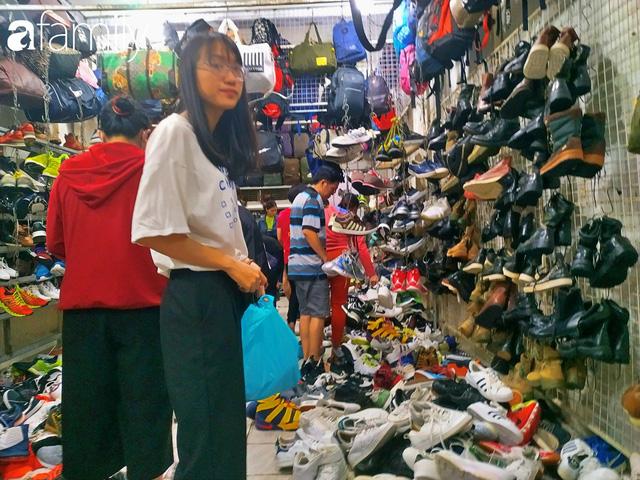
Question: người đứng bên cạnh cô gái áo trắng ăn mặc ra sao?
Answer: áo khoác đỏ và quần đen